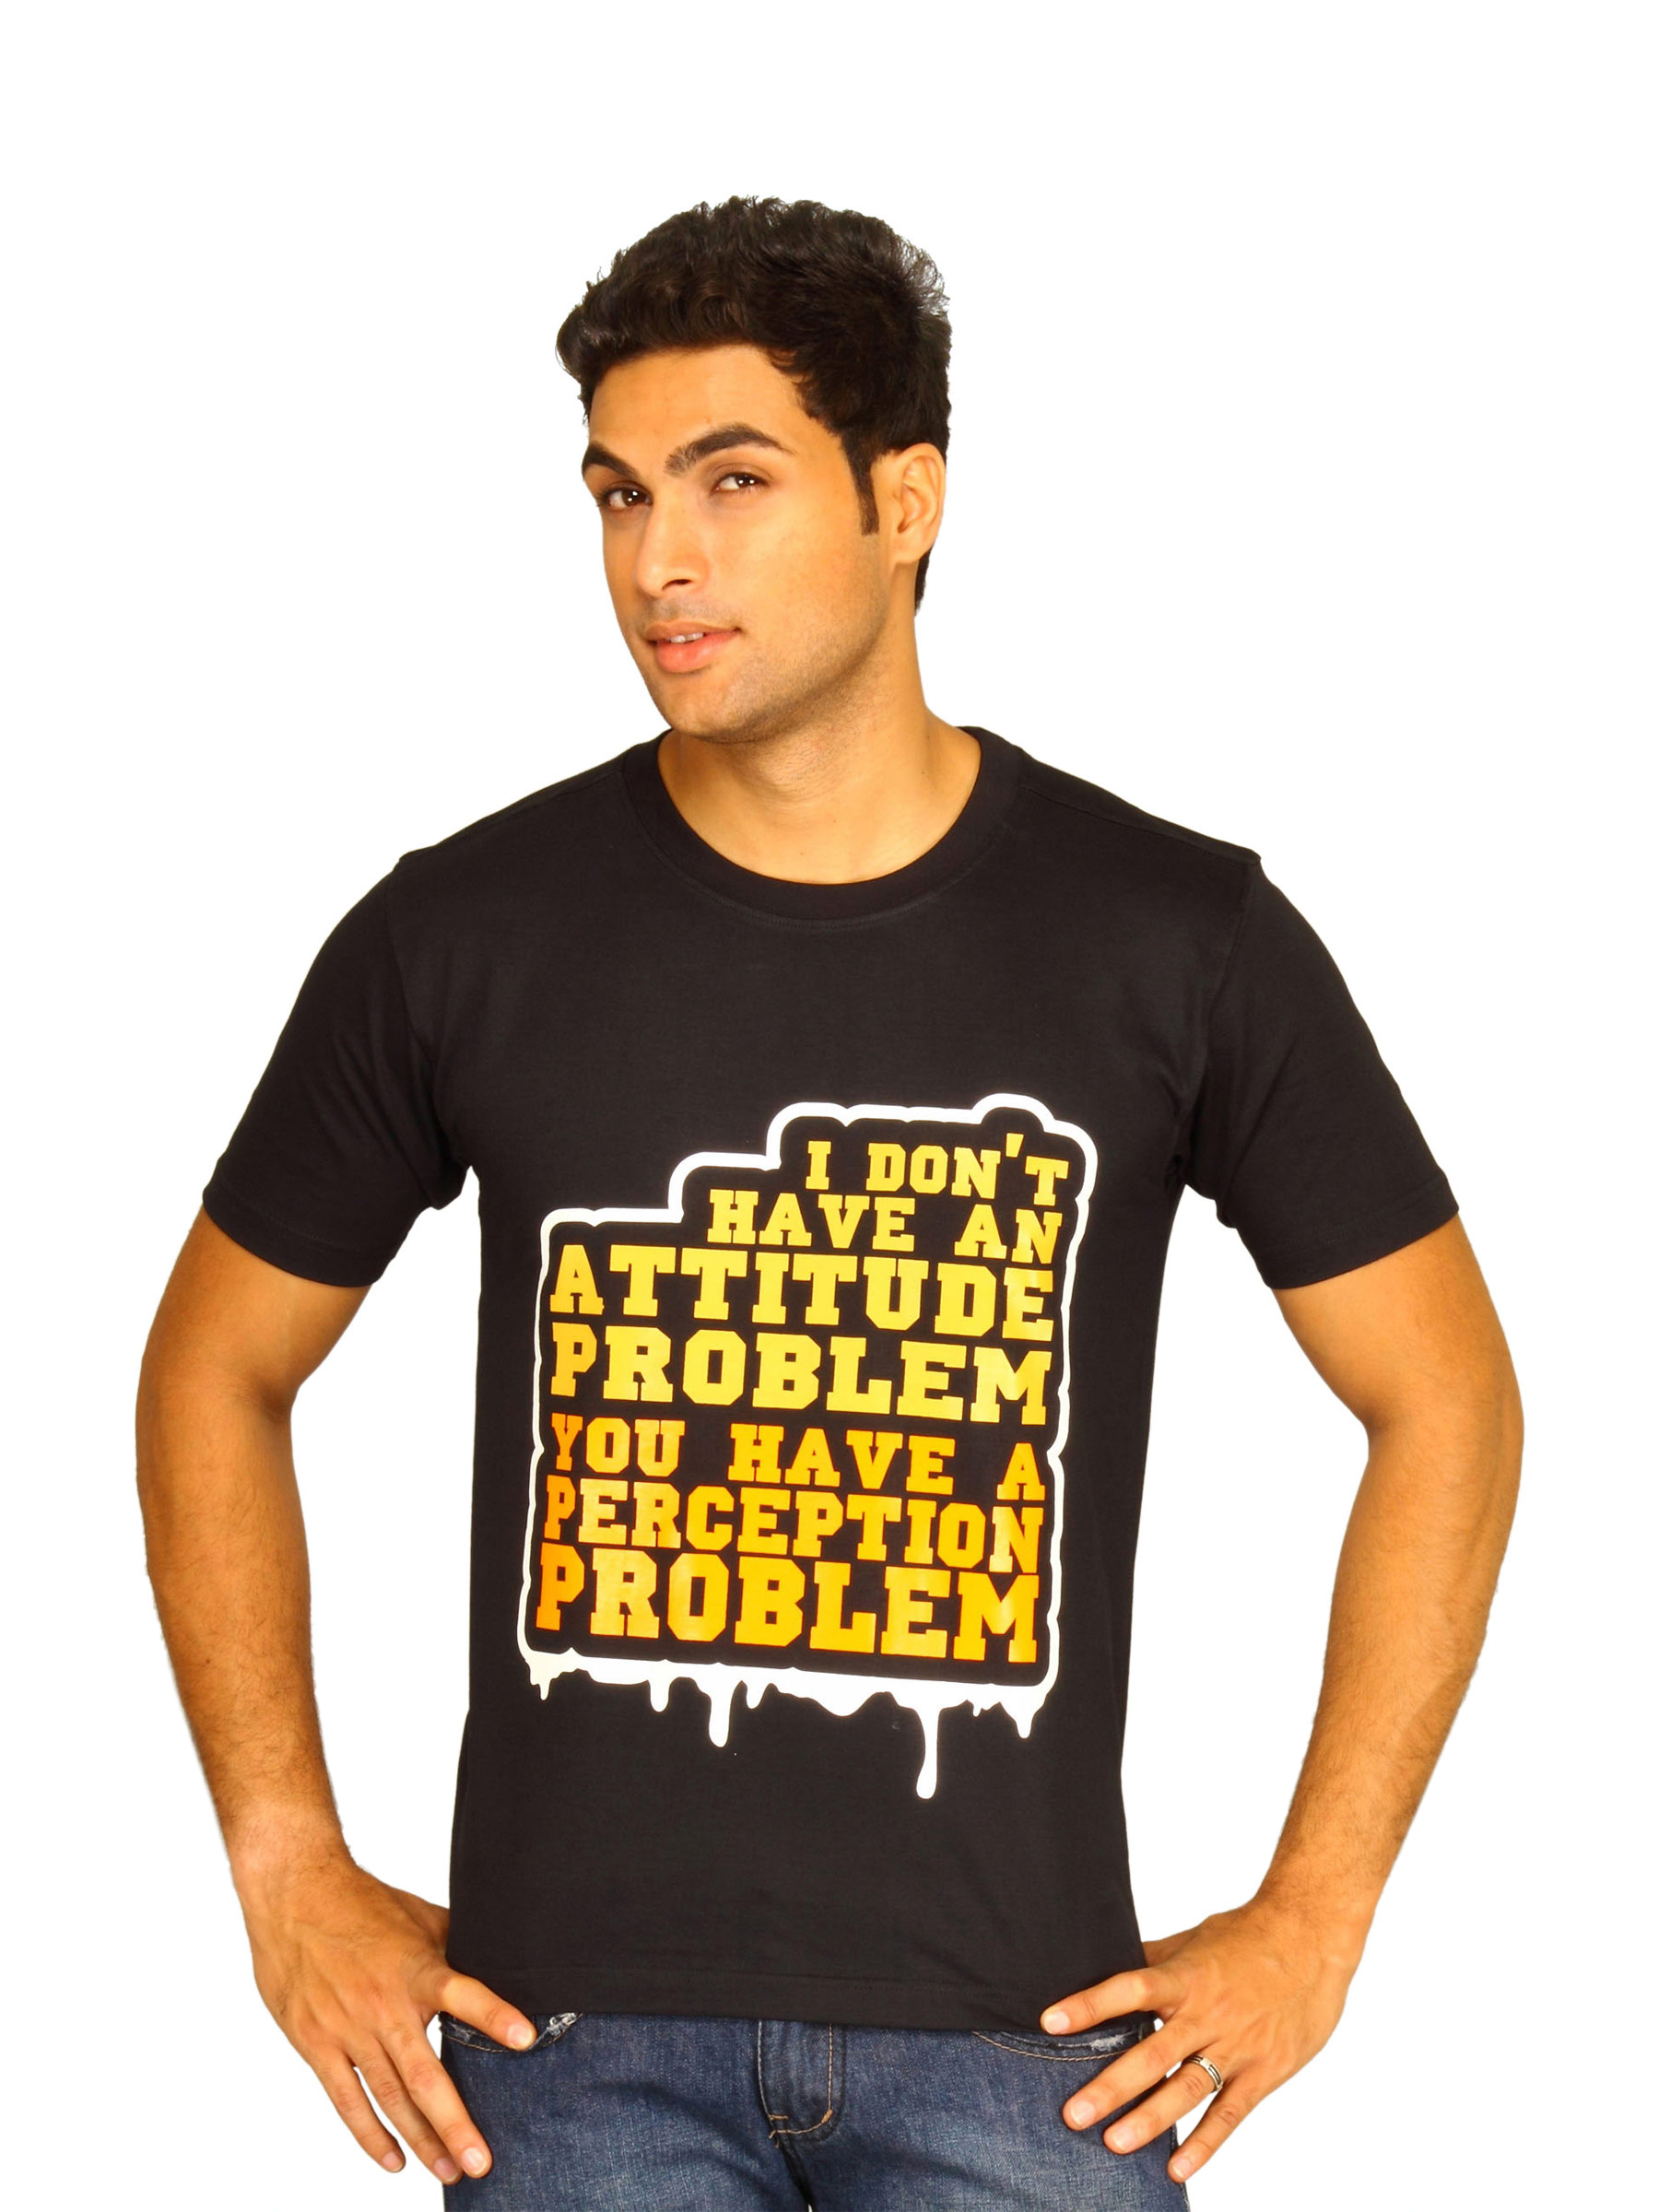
Myntra Men's I don't Have An Attitude Problem Black T-shirt
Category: Apparel / Topwear / Tshirts
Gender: Men
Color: Black
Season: Summer 2011
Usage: Casual